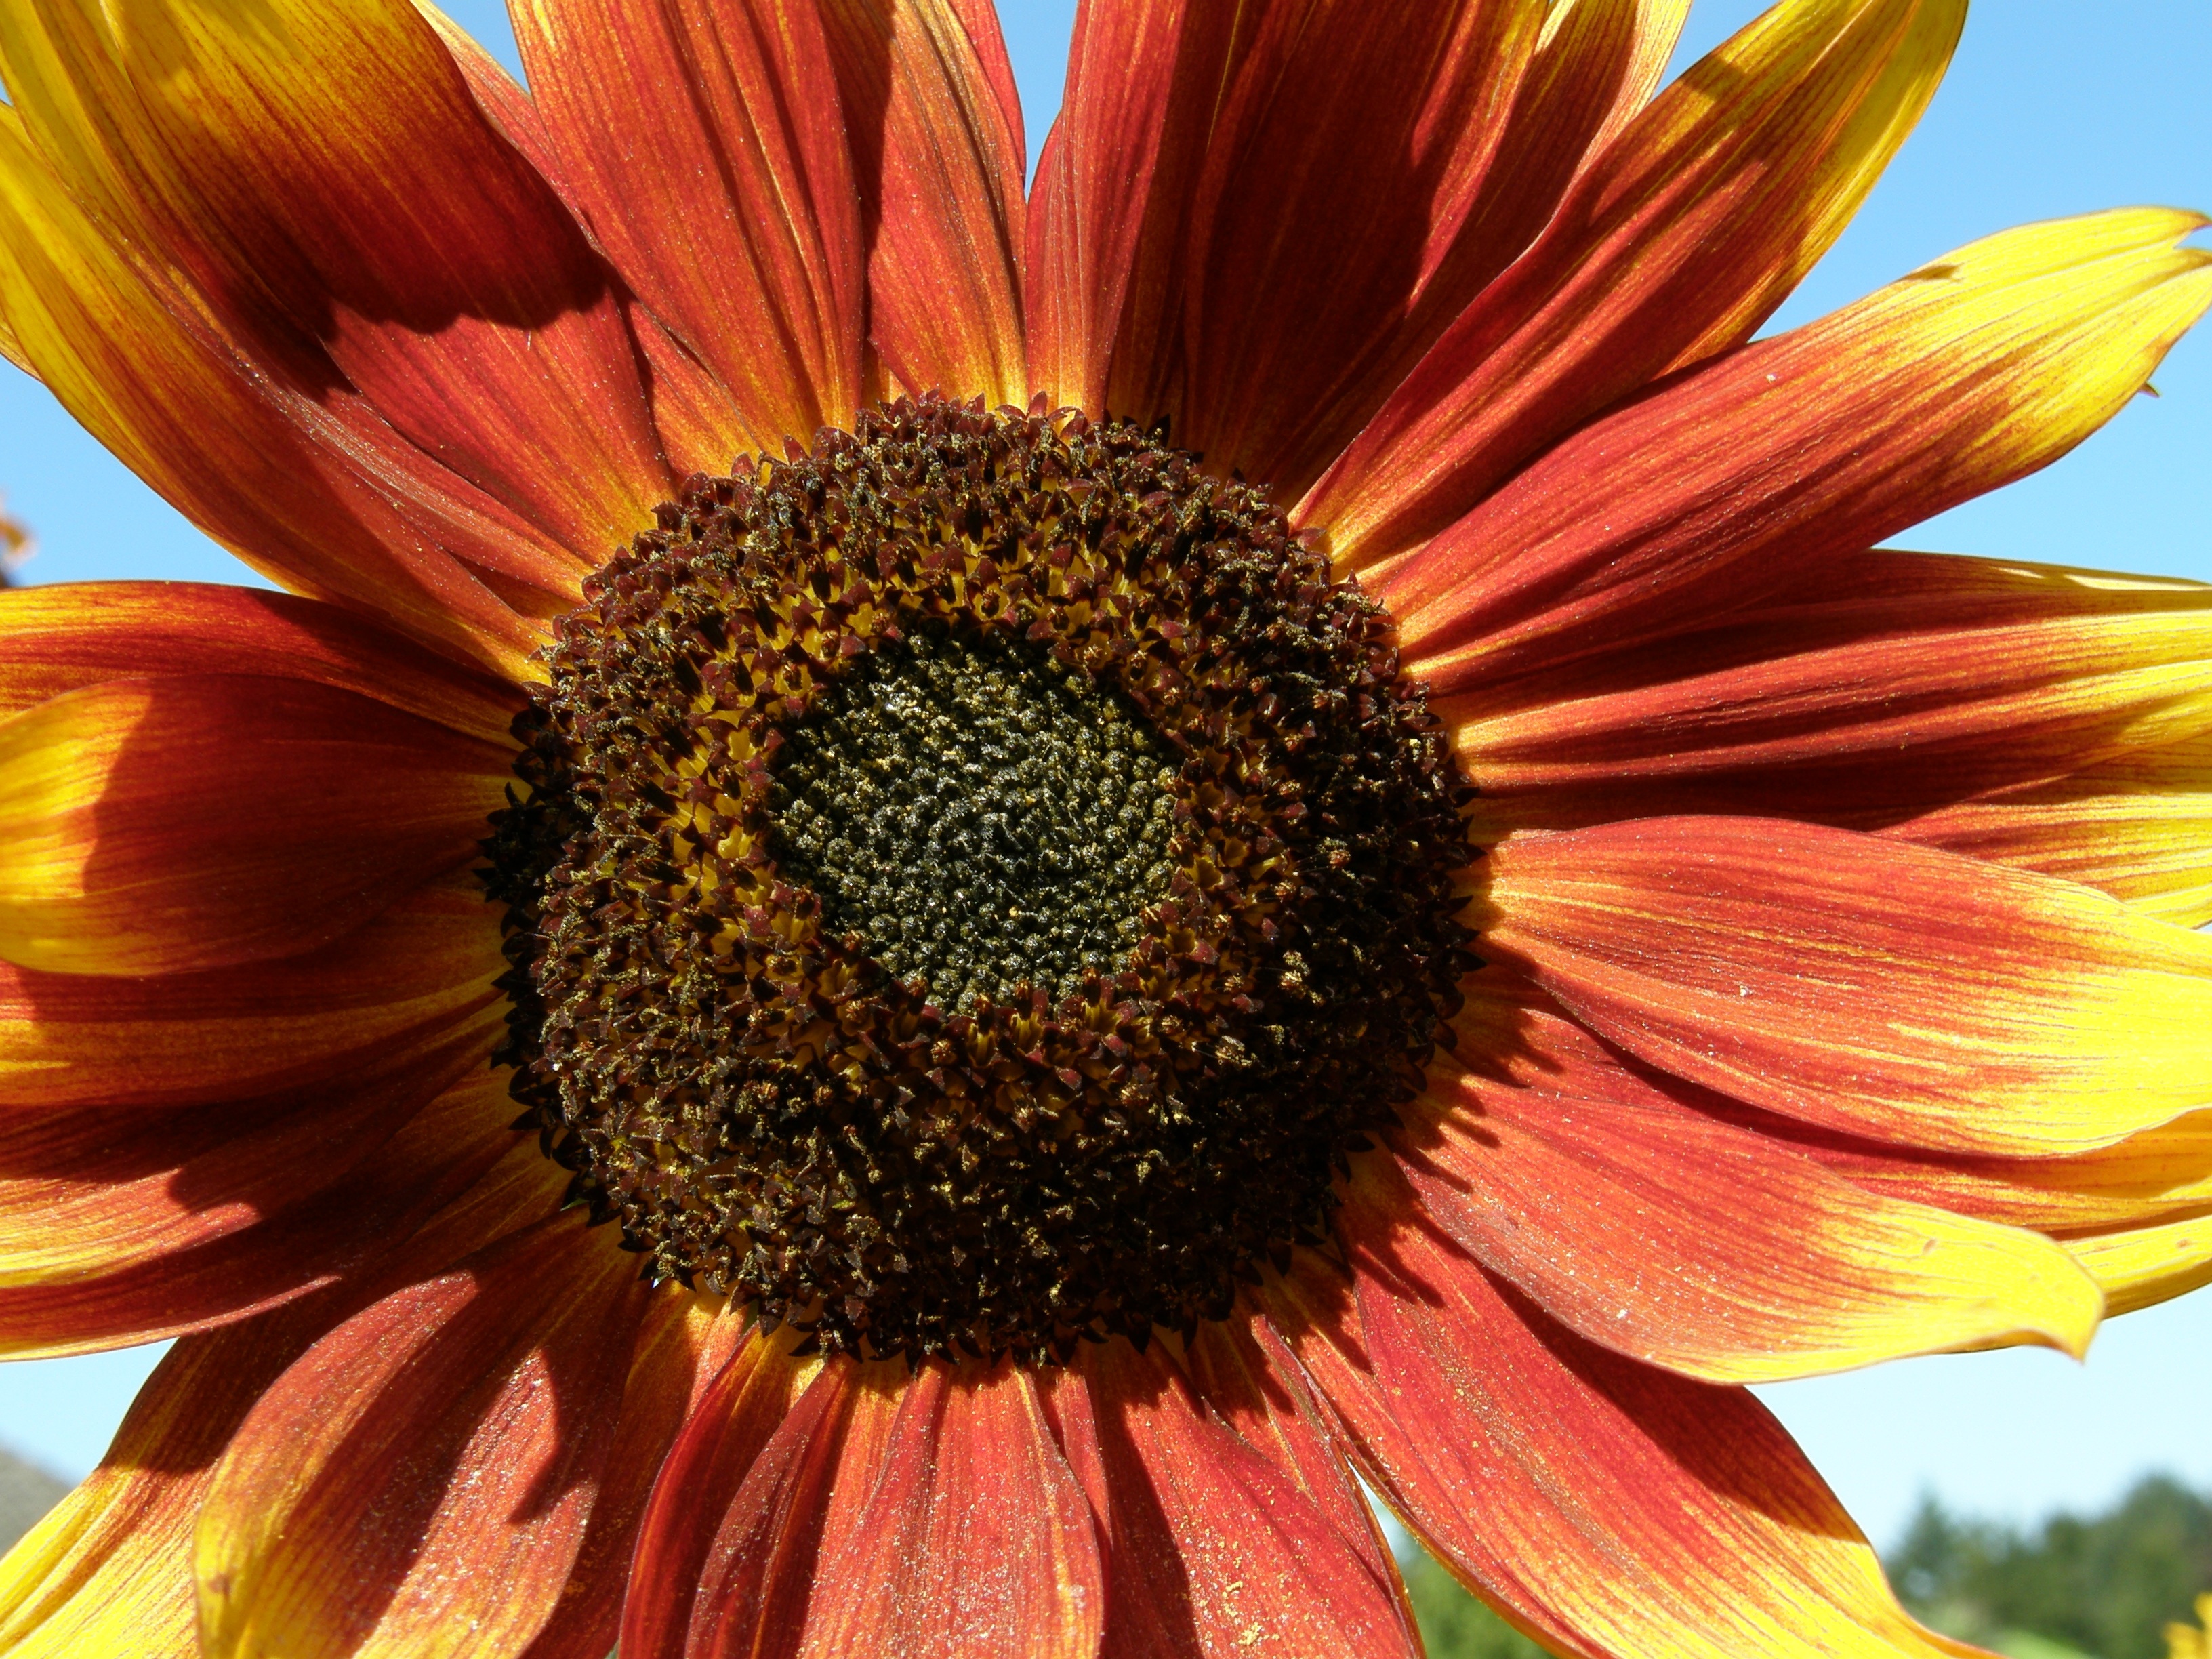
plant, flower, petal, red, yellow, flora, sunflower, macro photography, flowering plant, daisy family, sunflower seed, annual plant, plant stem, land plant